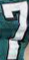
Number: 7